Holy Trinity Church (Trinidad, California)

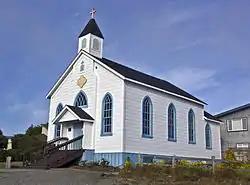

The Holy Trinity Church at Parker and Hector St. in Trinidad, California was built in 1873. It was listed on the National Register of Historic Places in 1980.